Castlevania II: Simon's Quest

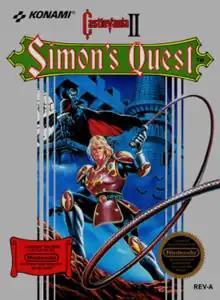
North American box art

Castlevania II: Simon's Quest is a 1987 action role-playing game developed and published by Konami. It was originally released in Japan in 1987 for the Famicom Disk System, and in North America in 1988 for the Nintendo Entertainment System. It is the second "Castlevania" game released for the NES, following the original "Castlevania" (1986). Set seven years after the events of the first installment, the player once again assumes the role of vampire hunter Simon Belmont, who is on a journey to undo a curse placed on him by Dracula at the end of their previous encounter. Dracula's body was split into five parts, which Simon must find and bring to the ruins of Castle Dracula in order to defeat him. The game deviates from the traditional platforming of its predecessor, incorporating role-playing and open world elements.